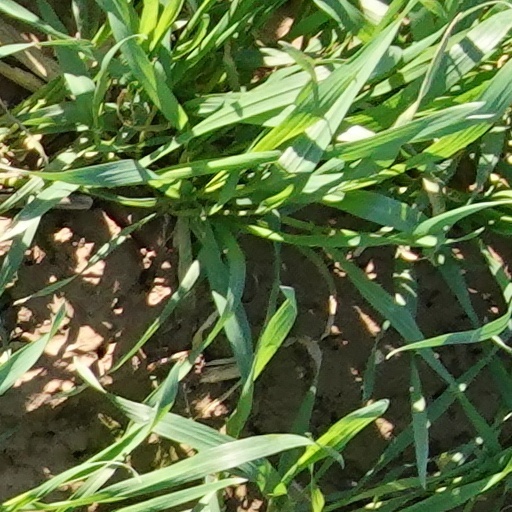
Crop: wheat